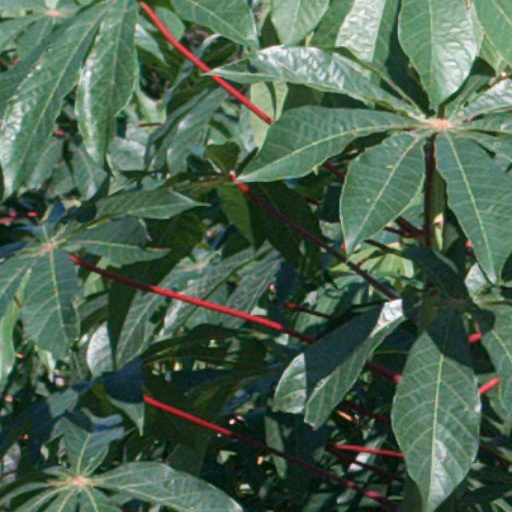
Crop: cassava